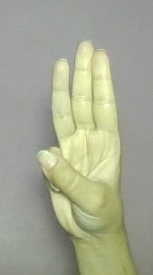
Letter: thaa